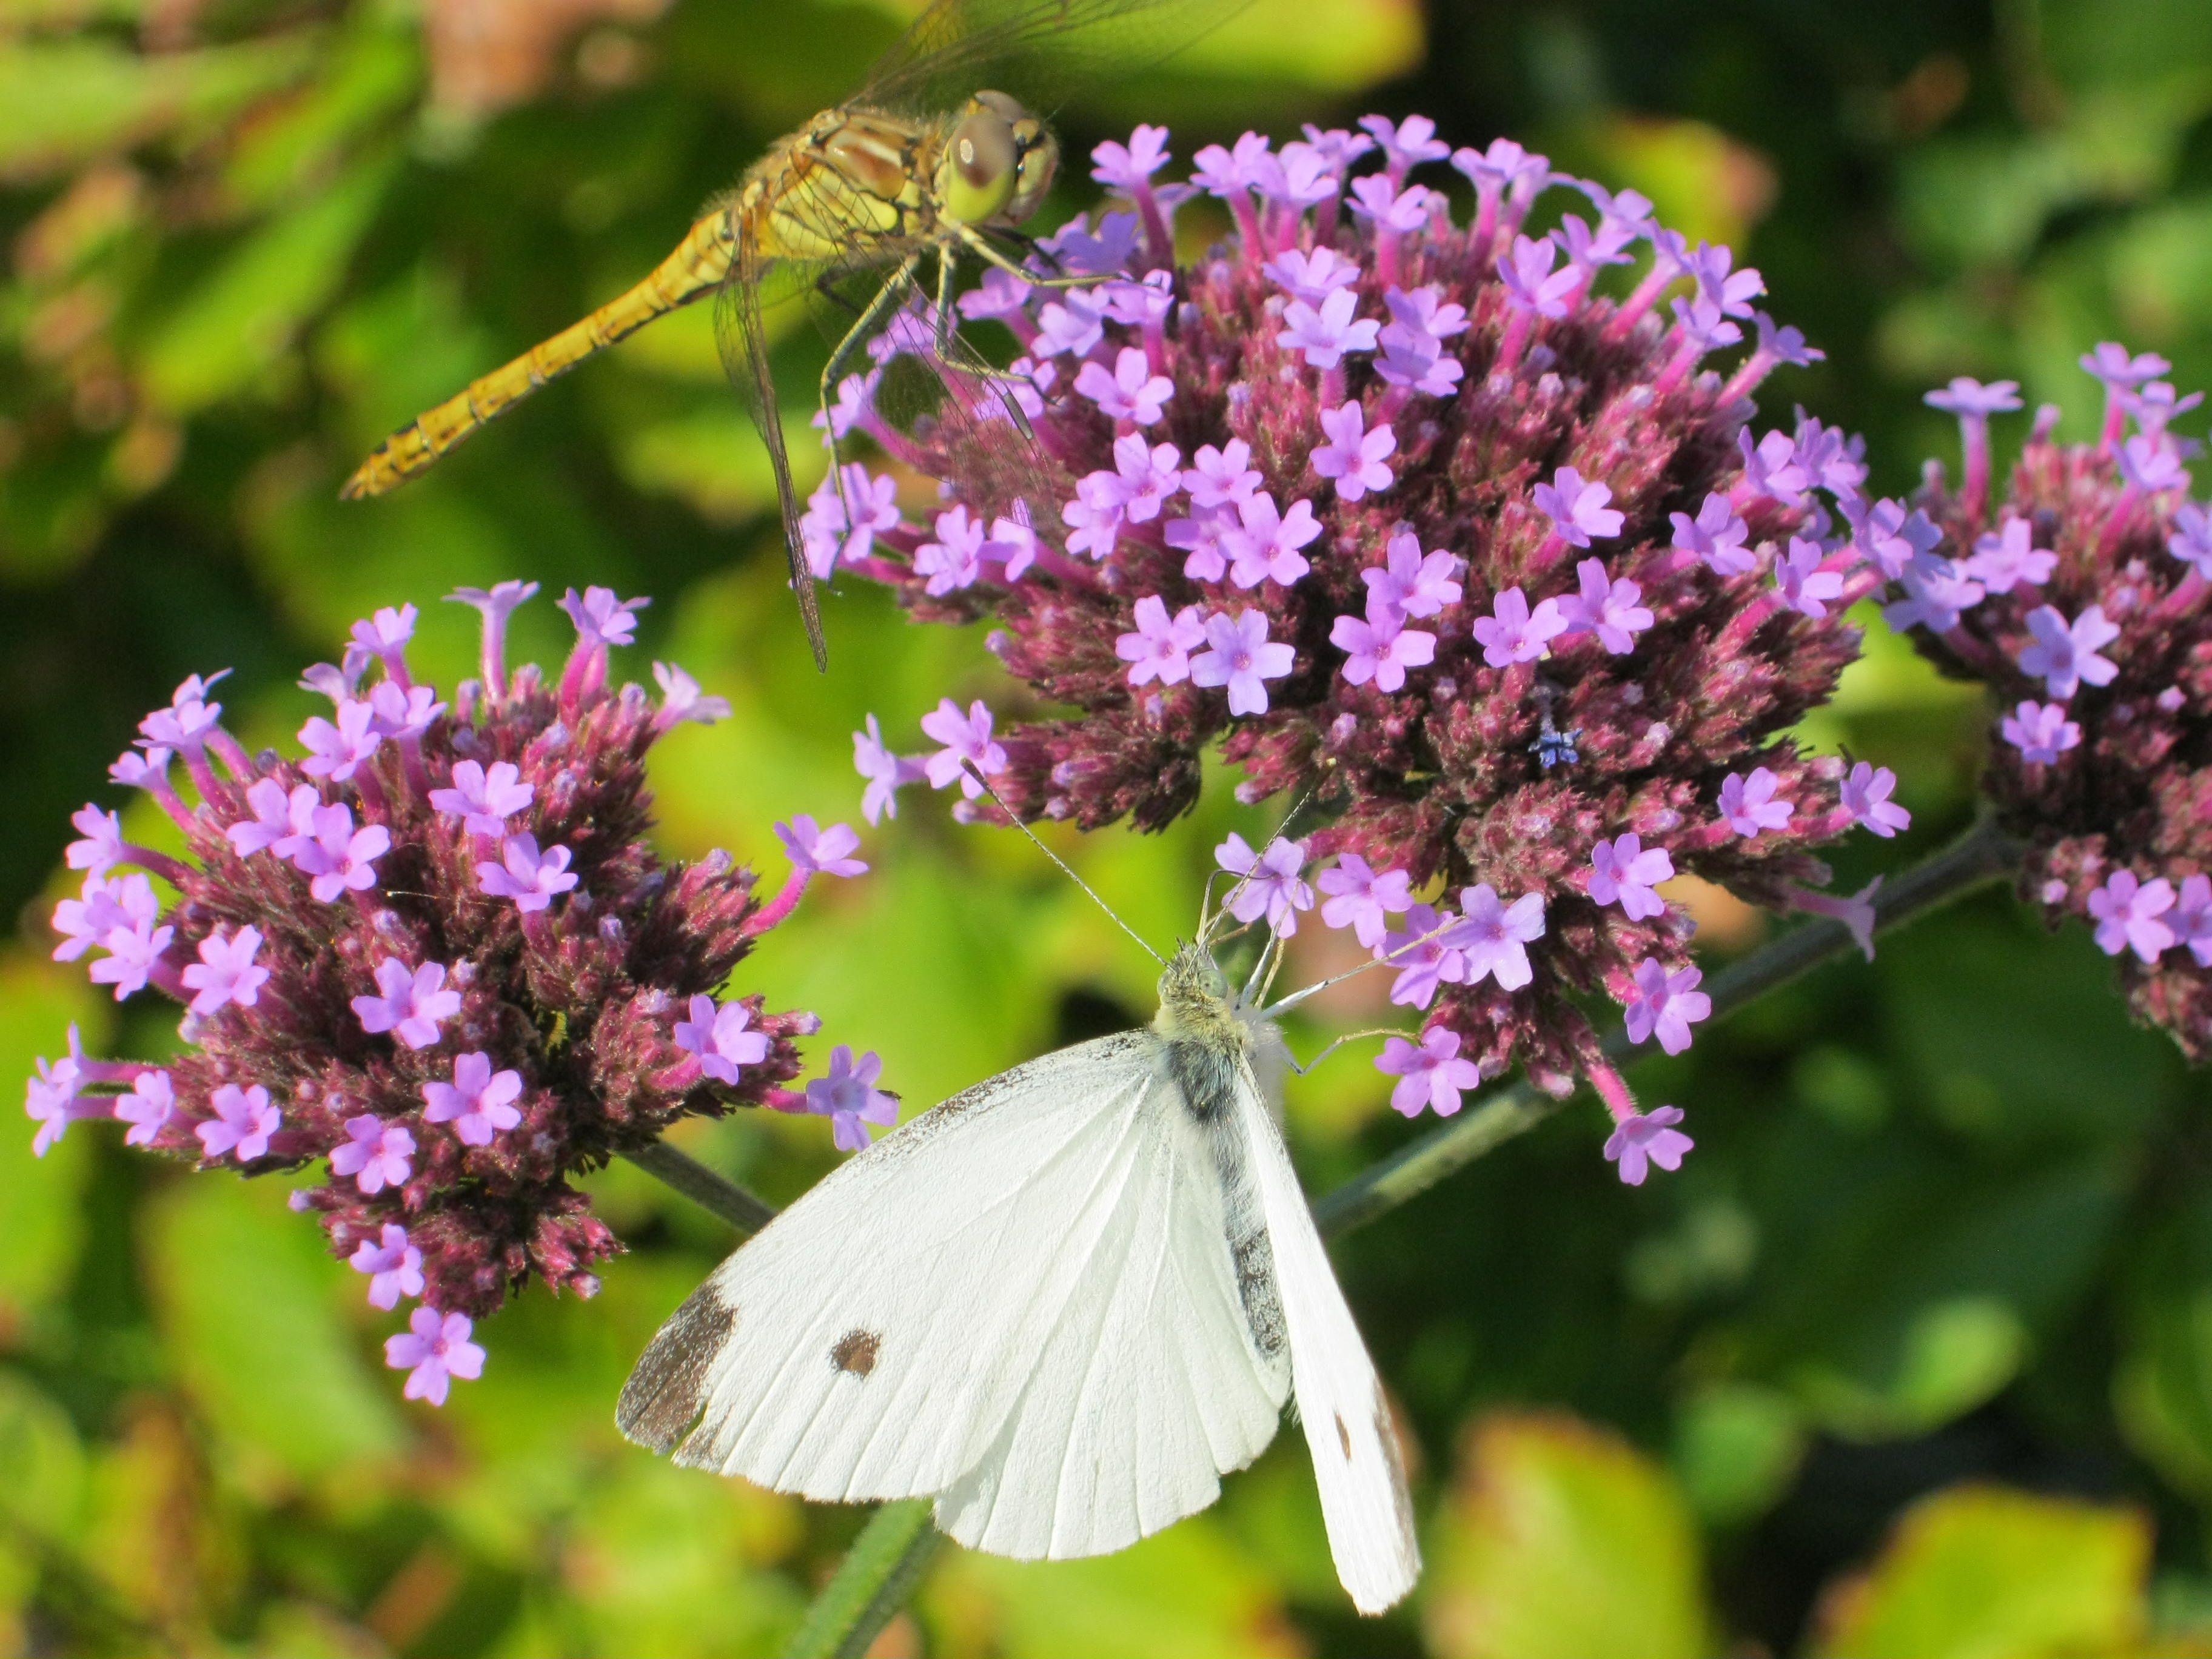
nature, blossom, plant, meadow, flower, summer, pollen, herb, insect, botany, butterfly, garden, flora, fauna, invertebrate, wildflower, shrub, dragonfly, insects, nectar, pieridae, macro photography, pollinator, moths and butterflies